Liu Bocheng

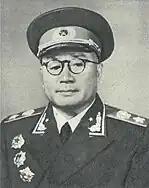
Liu Bocheng in his Marshal uniform, 1955

Liu Mingzhao (4 December 1892 – 7 October 1986), more commonly known as Liu Bocheng, was a Chinese military officer and Marshal of the People's Republic of China. Known as the 'half' of the "Three and A Half" Strategists of China in modern Chinese history, he was recognised as a revolutionary, military strategist, and theoretician and one of the founders of the People's Liberation Army (PLA).